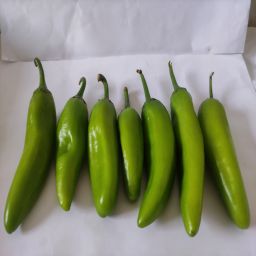
Crop: New Mexico Green Chile
Quality: Unripe